Yapunyah waterhole

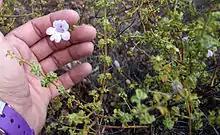
Mint bush (Prostanthera megacalyx)

The predominant vegetation surrounding the rocky edges of the waterhole and Nutting Creek is defined as a mulga "Acacia aneura" woodland. Other flora species documented in the riparian areas of the waterhole include: river red gum "E. camaldulensis", ghost gum "Corymbia aparrerinja", bendee "Acacia calendulata", lancewood "Acacia shirleyi", narrow-leafed hop bush "Dodonaea viscosa var angustissima", Grampians, hook-leaf and rock Thryptomenes ("Thryptomene sp."), inland spur-flower "Plectranthus intraterraneus", mint bush "Prostanthera megacalyx" and red ash "Alphitonia excelsa". Two species of flora identified at Yapunyah Waterhole that usually occur further to the east include: Quinine bush "Petalostigma pubescens" and Reed grass "Arundinella nepalensis".